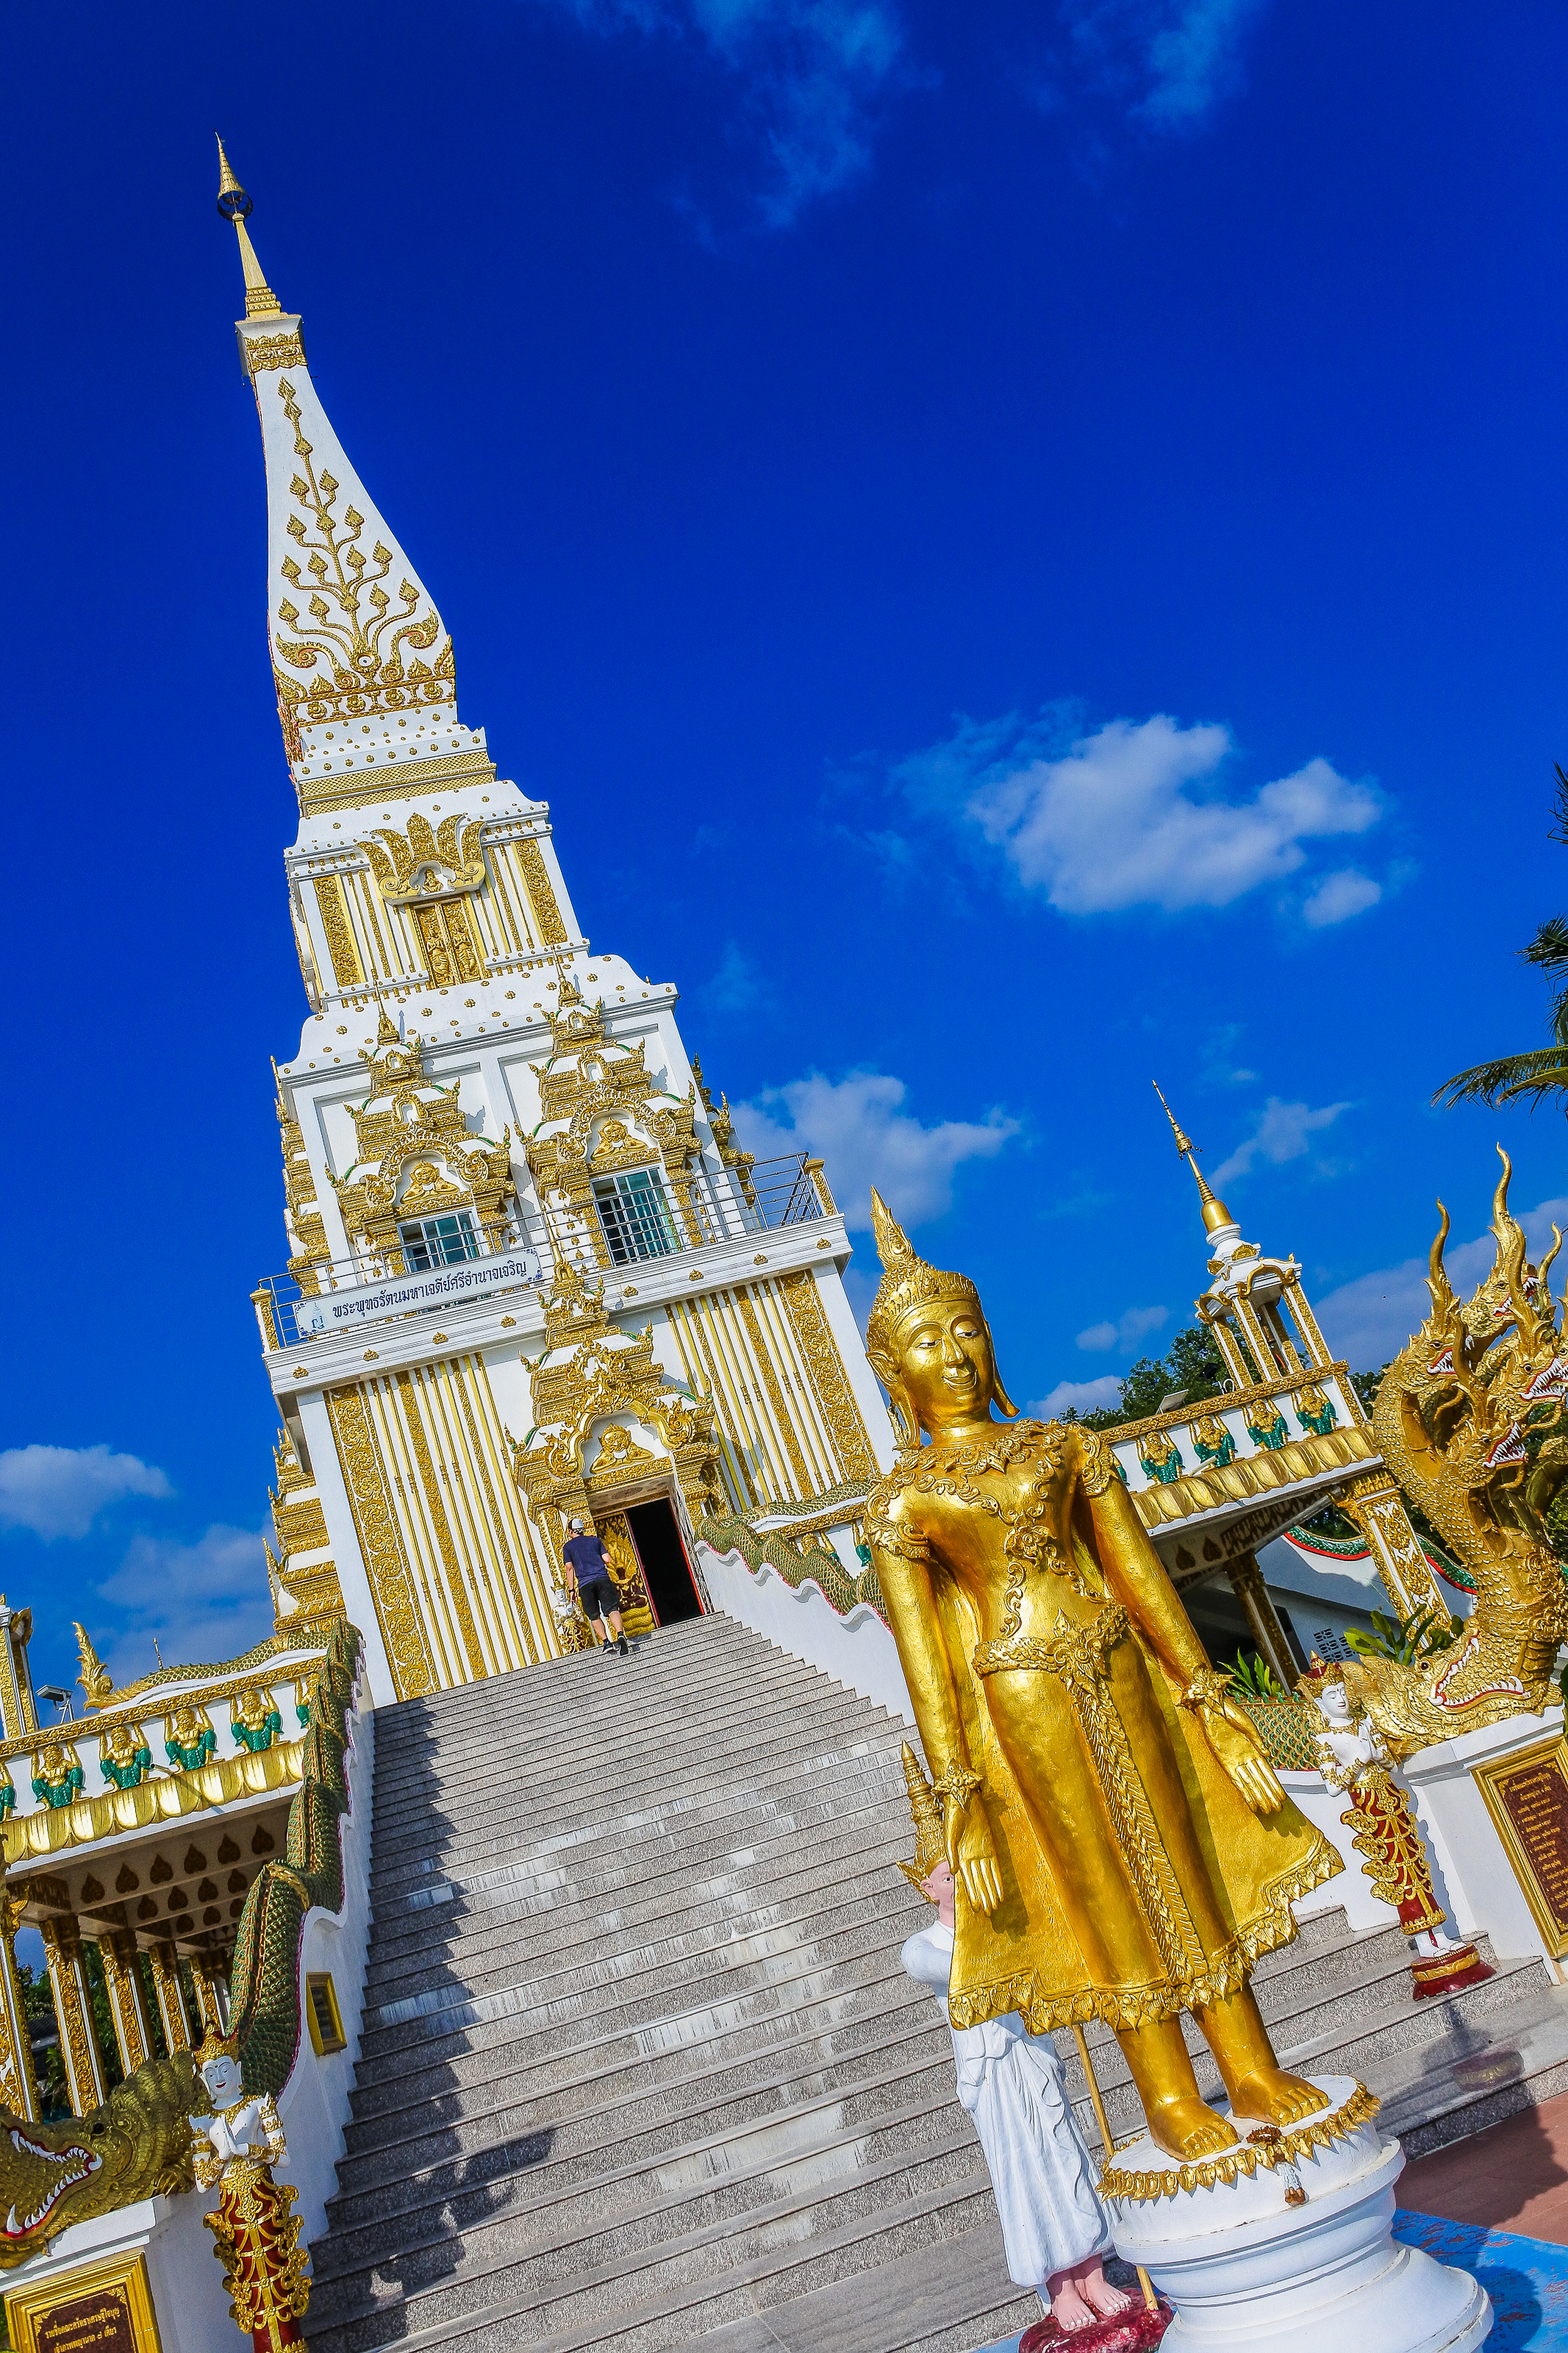
symbol, tourism, scene, gold, buddha, thailand, landmark, architecture, art, historic, asia, asian, bangkok, statue, sculpture, thai, wat, buddhism, ancient, religion, pagoda, traditional, culture, temple, travel, spire, sky, place of worship, building, tourist attraction, tower, historic site, steeple, photography, city, cloud, facade, world, monastery, leisure, cathedral, palace